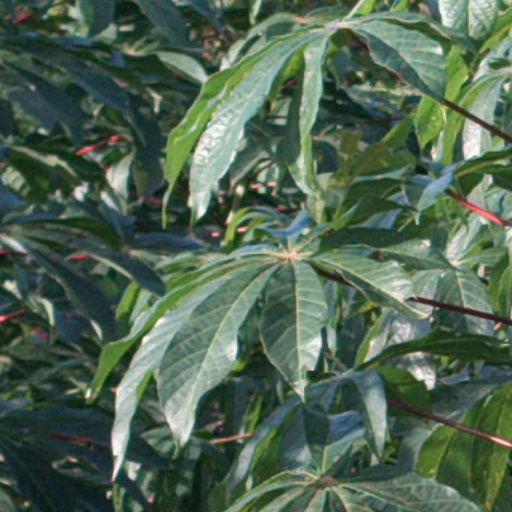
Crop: cassava